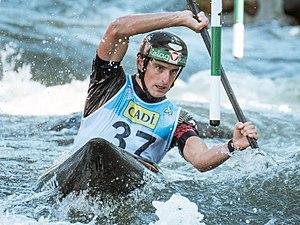
Mario Leitner durant le championnat du monde 2019 de canoë de slalom à La Seu d'Urgell, Espagne.